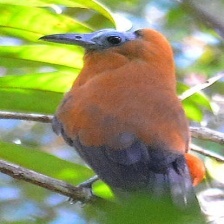
Species: CAPUCHINBIRD
Scientific name: PERISSOCEPHALUS TRICOLOR